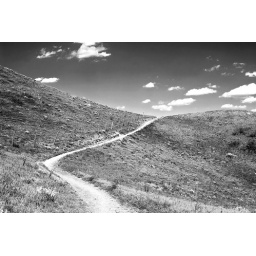
i took this while hiking at green mountain open space park in green mountain, colorado